History of Indiana

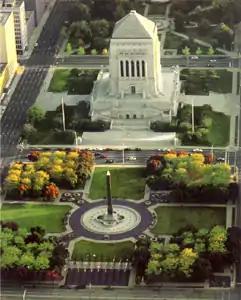
Indiana World War Memorial Plaza

The state's central location gave it a dense network of railroads. The line most identified with the state was the Monon Line. It provided passenger service for students en route to Purdue, Indiana U. and numerous small colleges, painted its cars in school colors, and was especially popular on football weekends. The Monon was merged into larger lines in 1971, closed its passenger service, and lost its identity. Entrepreneurs built an elaborate "interurban" network of light rails to connect rural areas to shopping opportunities in the cities. They began operation in 1892, and by 1908 there were 2,300 miles of track in 62 counties. The automobile made the lines unprofitable unless the destination was Chicago. By 2001, the "South Shore" was the last one; it still operating from South Bend to Chicago.